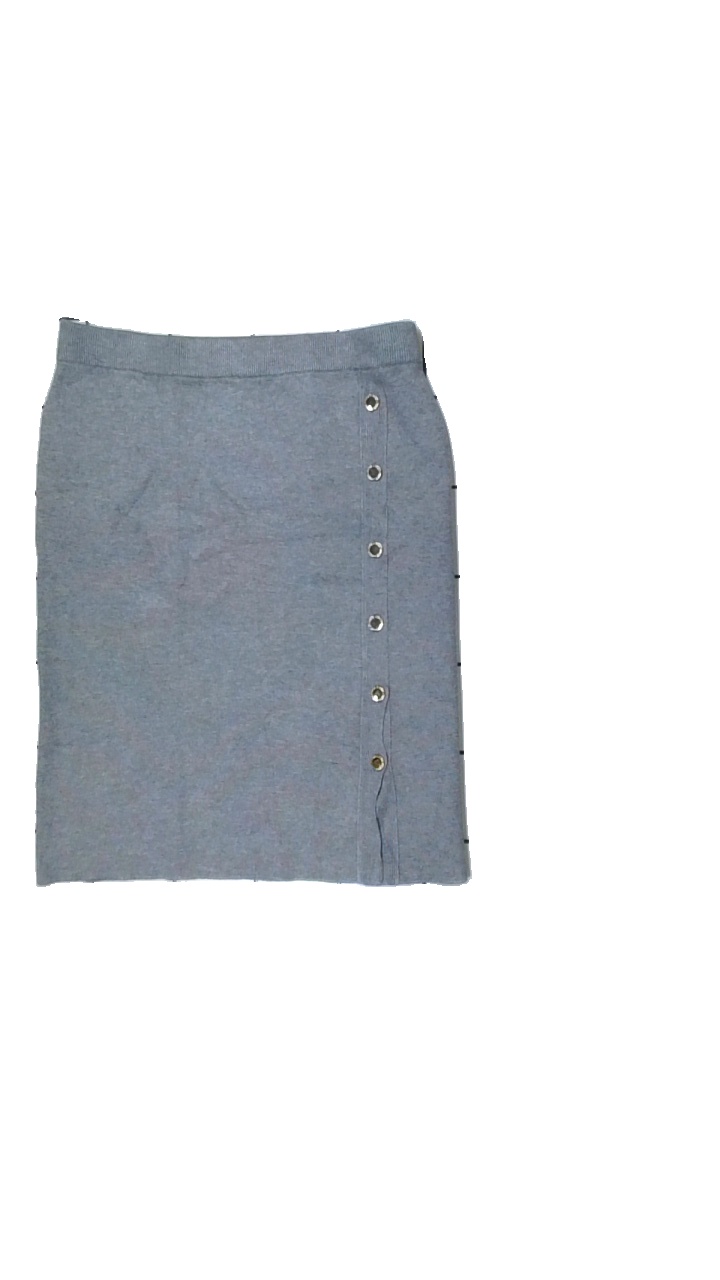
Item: Skirt (Ladies)
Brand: Holly And Whyte (lindex)
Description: grå kjol
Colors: Grey
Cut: Regular
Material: ?
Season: All
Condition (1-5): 5
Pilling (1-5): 5
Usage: Reuse
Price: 50-100